Kim Hyun-jin

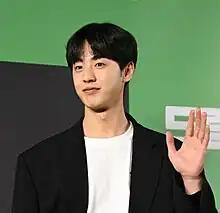
Kim in April 2023

Kim Hyun-jin (born August 24, 1996) is a South Korean actor and model. He is known for his roles in dramas such as "Can You Deliver Time?" (2020), "Sugar Coating" (2020), "Peach of Time" (2021), "Peng" (2021) and "Cheer Up" (2022)